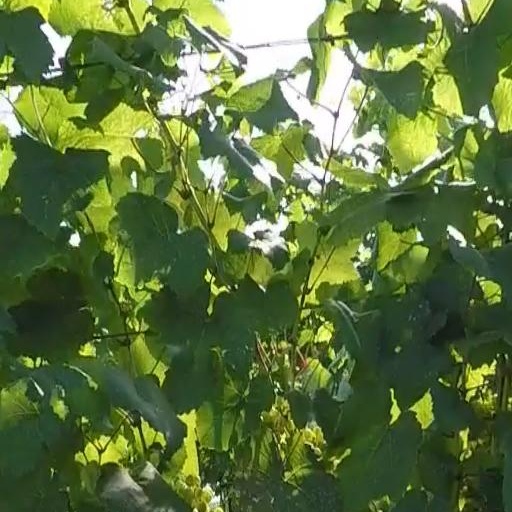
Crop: grape